The Outsider (2019 film)

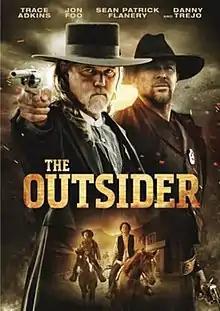
Film poster

The Outsider is a 2019 American Western film directed by Timothy Woodward Jr. and starring Trace Adkins, Jon Foo, Sean Patrick Flanery, Kaiwi Lyman-Mersereau and Danny Trejo.